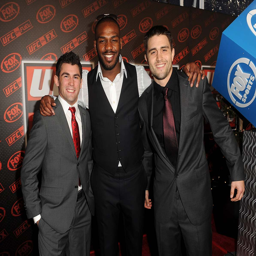
martial artist , man and martial artist attend mixed martial arts organization on event .